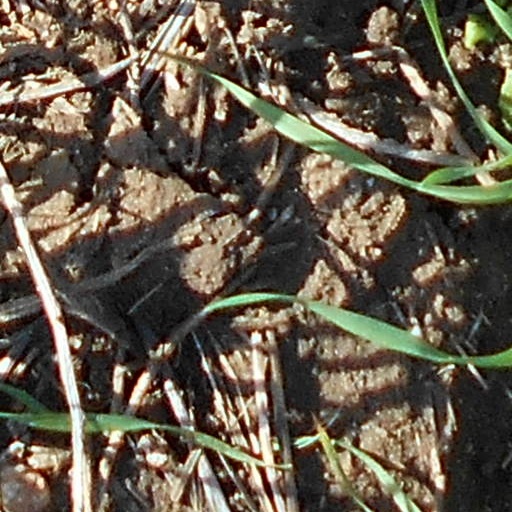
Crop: wheat